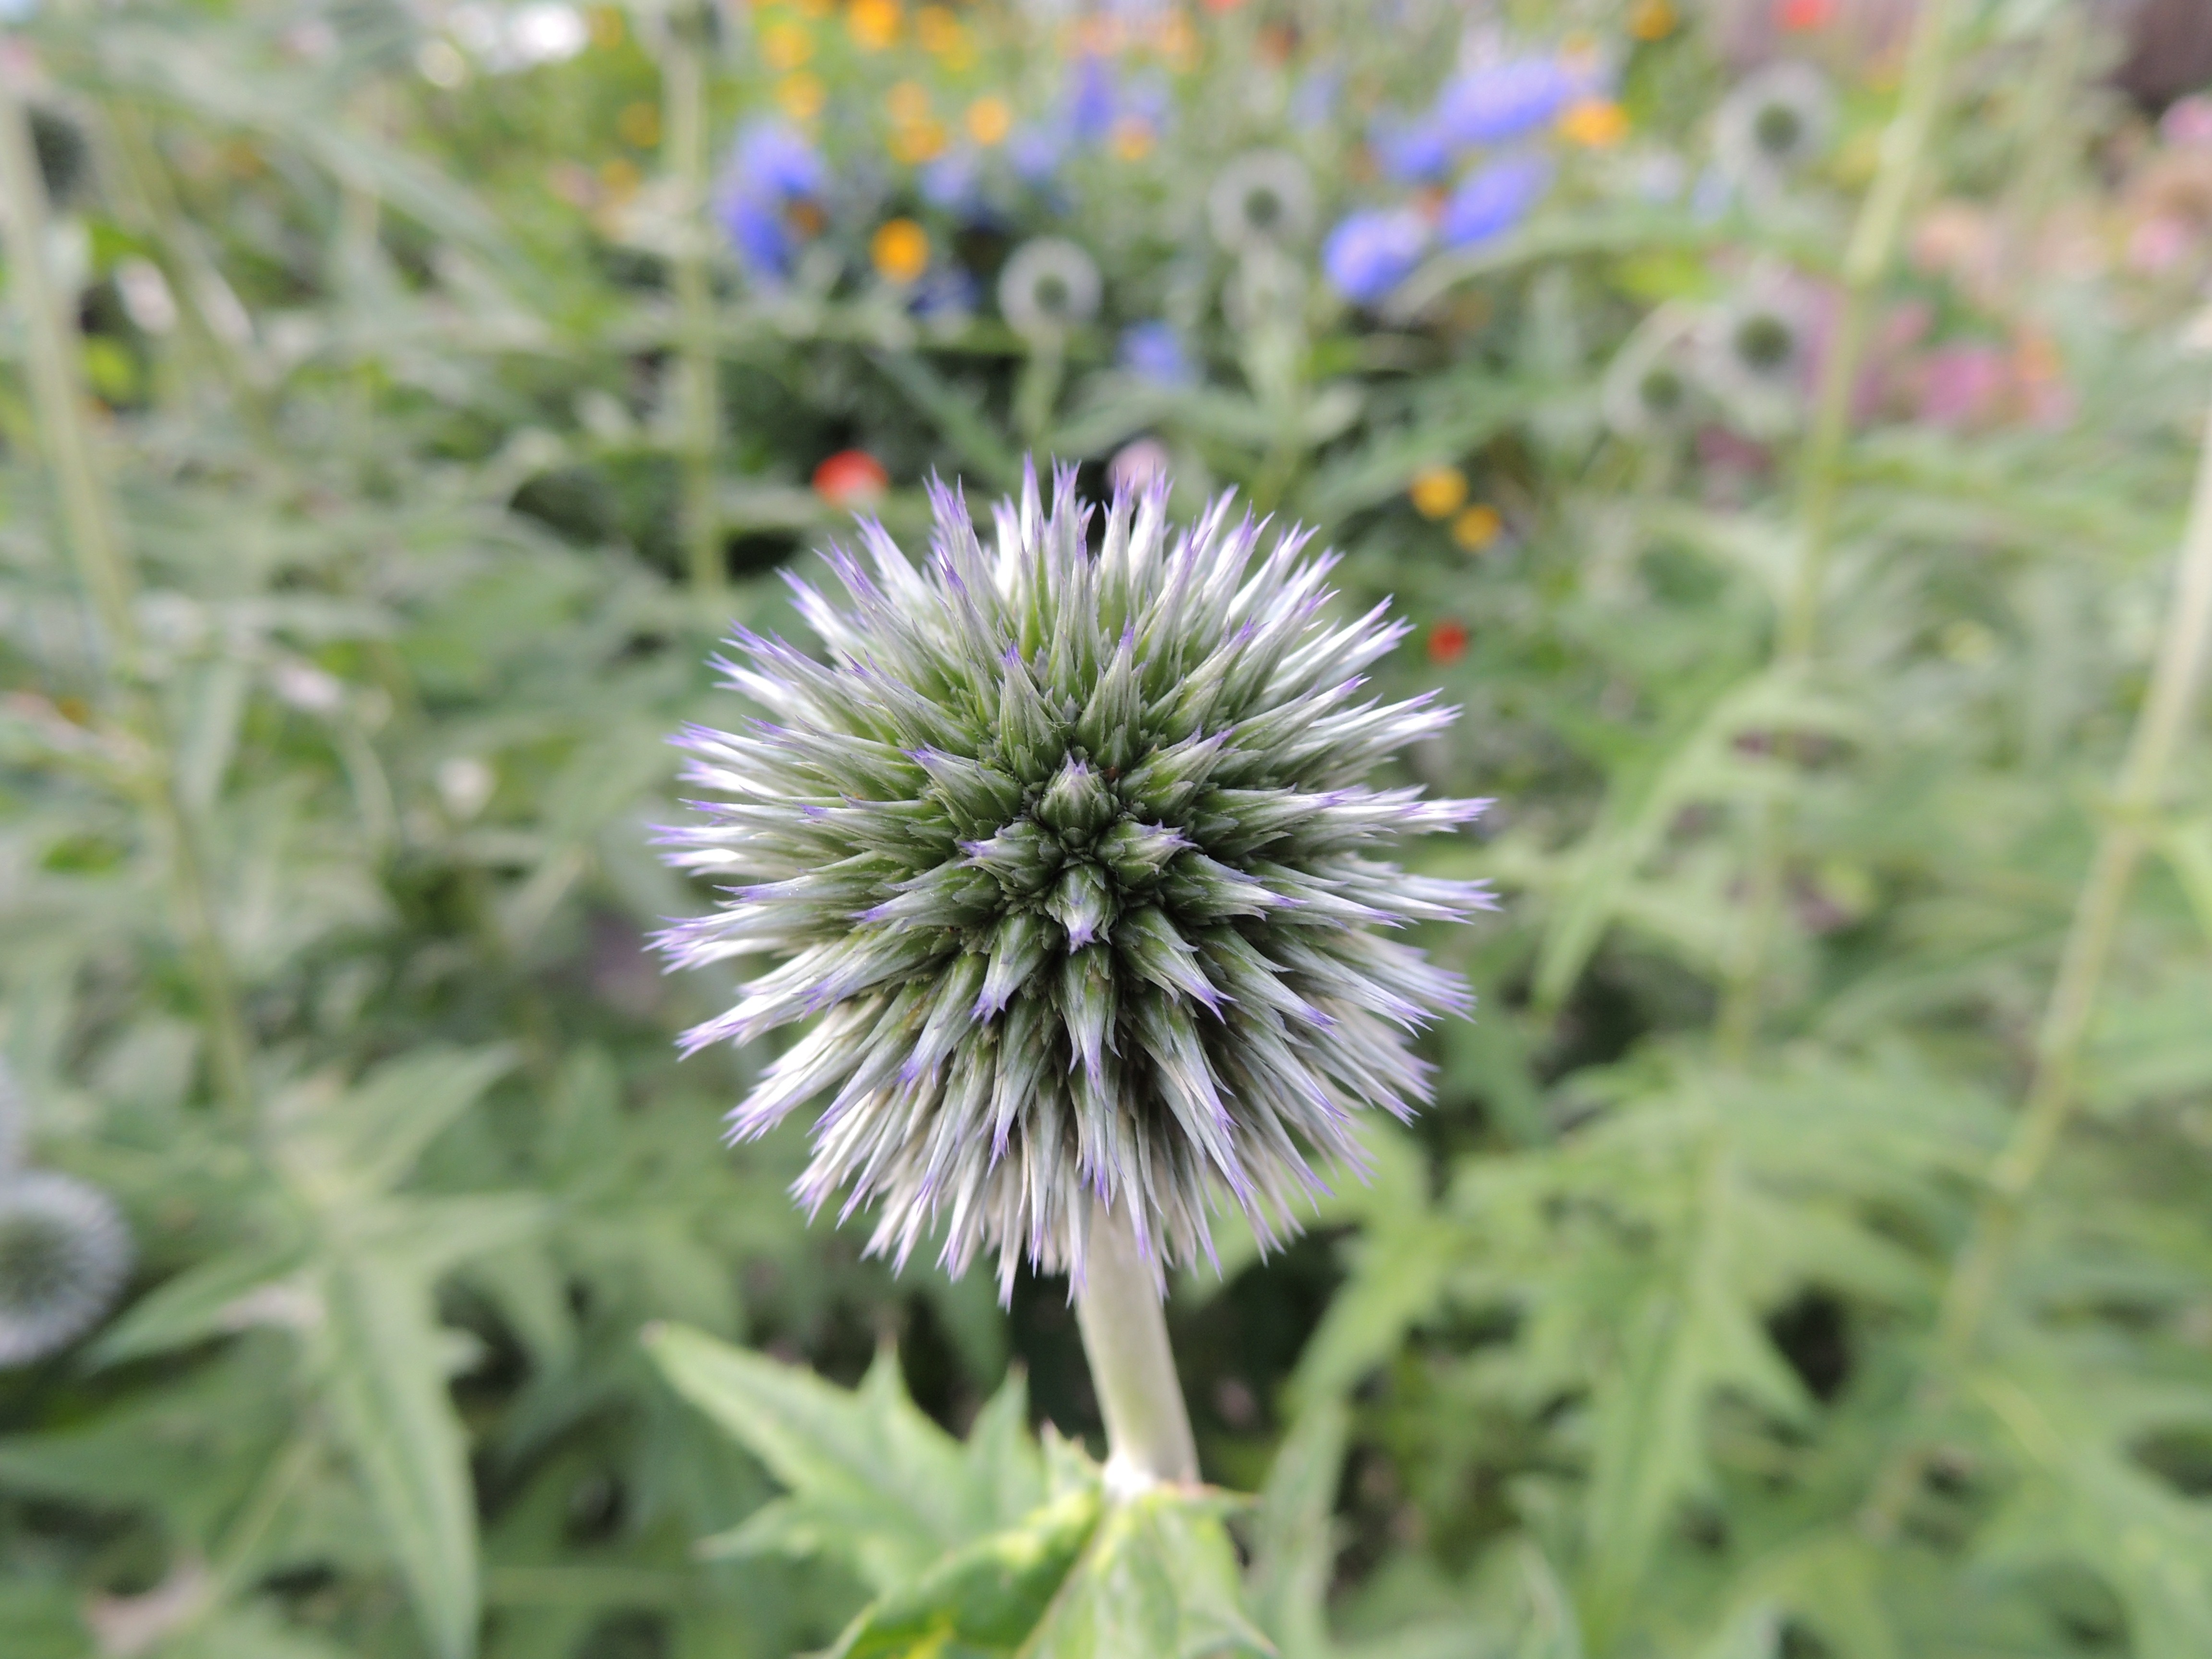
nature, blossom, plant, flower, purple, bloom, botany, flora, wildflower, thistle, macro photography, wild plants, flowering plant, daisy family, silybum, land plant, artichoke thistle